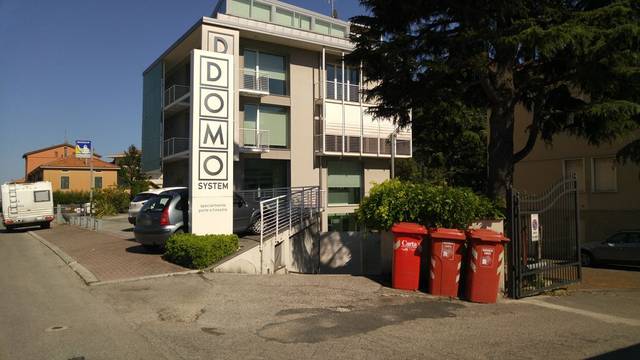
Region: Italy
Coordinates: 43.91, 12.891